Martin Ekström

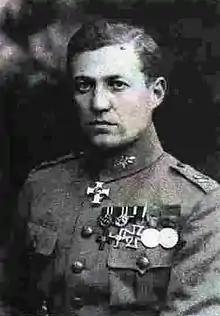
Martin Ekström

Martin Eugen Ekström (6 December 1887 – 28 December 1954) was a Swedish military adventurer who became the leader of the National Socialist Bloc, an umbrella organization for various fascist and National Socialist groups. Ekström was born in By, Avesta Municipality. During the Finnish Civil War, he led the Vasa Regiment which was responsible for the Viipuri massacre. Lieutenant colonel Ekström led the 3rd Battlegroup of the Swedish Volunteer Corps in the Finnish Winter War. He died in Helsinki, aged 67.